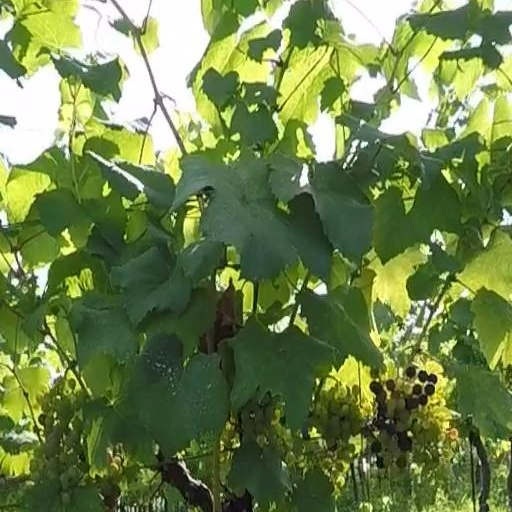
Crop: grape